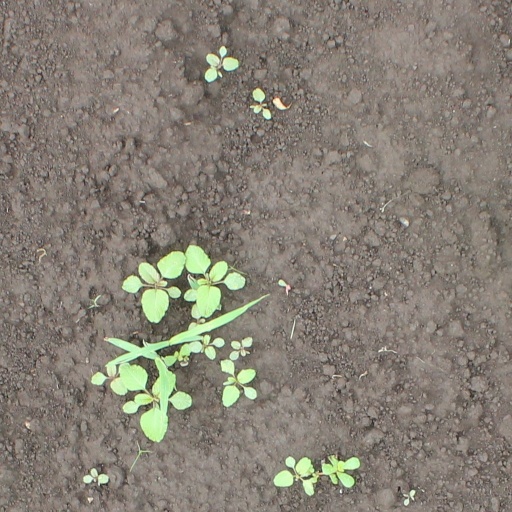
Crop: soybean